Guntersblum

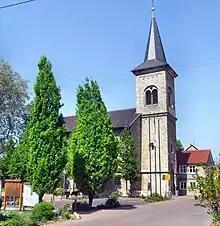
Catholic church

For some 100 years, the two denominations shared a house of worship. Eventually the civic community helped the Catholics build their own “Saint Viktor’s Church” ("Sankt Viktorskirche") in 1844 and 1845. The church building went up on land belonging to the parish across the street from the Town Hall. The festive consecration was undertaken by Bishop Petrus Leopold Kaiser from Mainz on 16 November 1845. The consecration document hangs in the church's sacristy. In July 1965, the parish priest was able to move into the parish-owned rectory across from the Catholic Church. In 1982 and 1983, the Catholic parish built itself a parish hall, to a great extent through its own means and donations, which Canon Fahney dedicated on 13 March 1983.